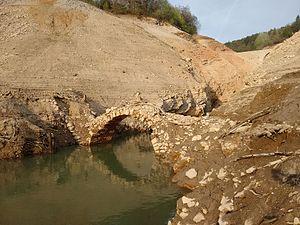
Le lac de Santa Giustina est un bassin artificiel situé au centre du val di Non, dans la province autonome de Trente. Il est principalement alimenté par les eaux du ruisseau Noce.